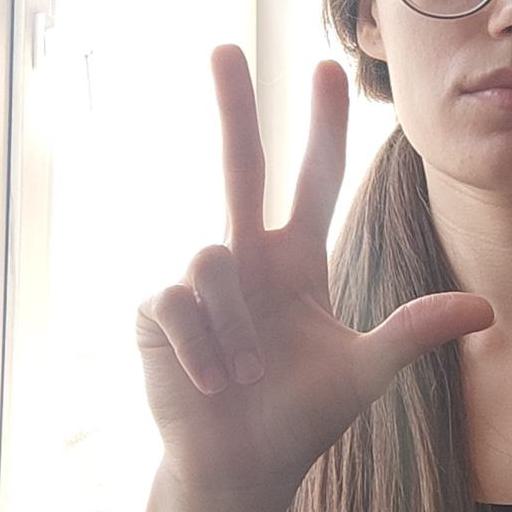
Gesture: three2